Transmission electron microscopy

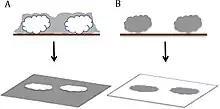
A visualization of negative staining (a) and positive staining (b) of samples in transmission electron microscopy. The top row is a side profile of the sample, the bottom row shows the resulting image from the microscope.

TEM samples of biological tissues need high atomic number stains to enhance contrast. The stain absorbs the beam electrons or scatters part of the electron beam which otherwise is projected onto the imaging system. Compounds of heavy metals such as osmium, lead, uranium or gold (in immunogold labelling) may be used prior to TEM observation to selectively deposit electron dense atoms in or on the sample in desired cellular or protein region. This process requires an understanding of how heavy metals bind to specific biological tissues and cellular structures.